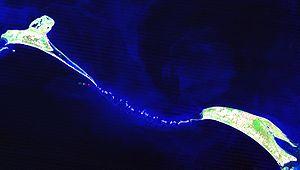
Le pont d'Adam, en tamoul ஆதாம் பாலம், āthām pālam, aussi appelé pont de Rāma ou Setubandha, en tamoul இராமர் பாலம், irāmar pālam, en sanskrit रामसेतु, rāmasetu, en cingalais ආදම්ගේ පාලම, Adamgay Palama, est un archipel constitué de bancs de sable s'étirant entre l'Inde et le Sri Lanka et séparant le golfe de Mannar du détroit de Palk.